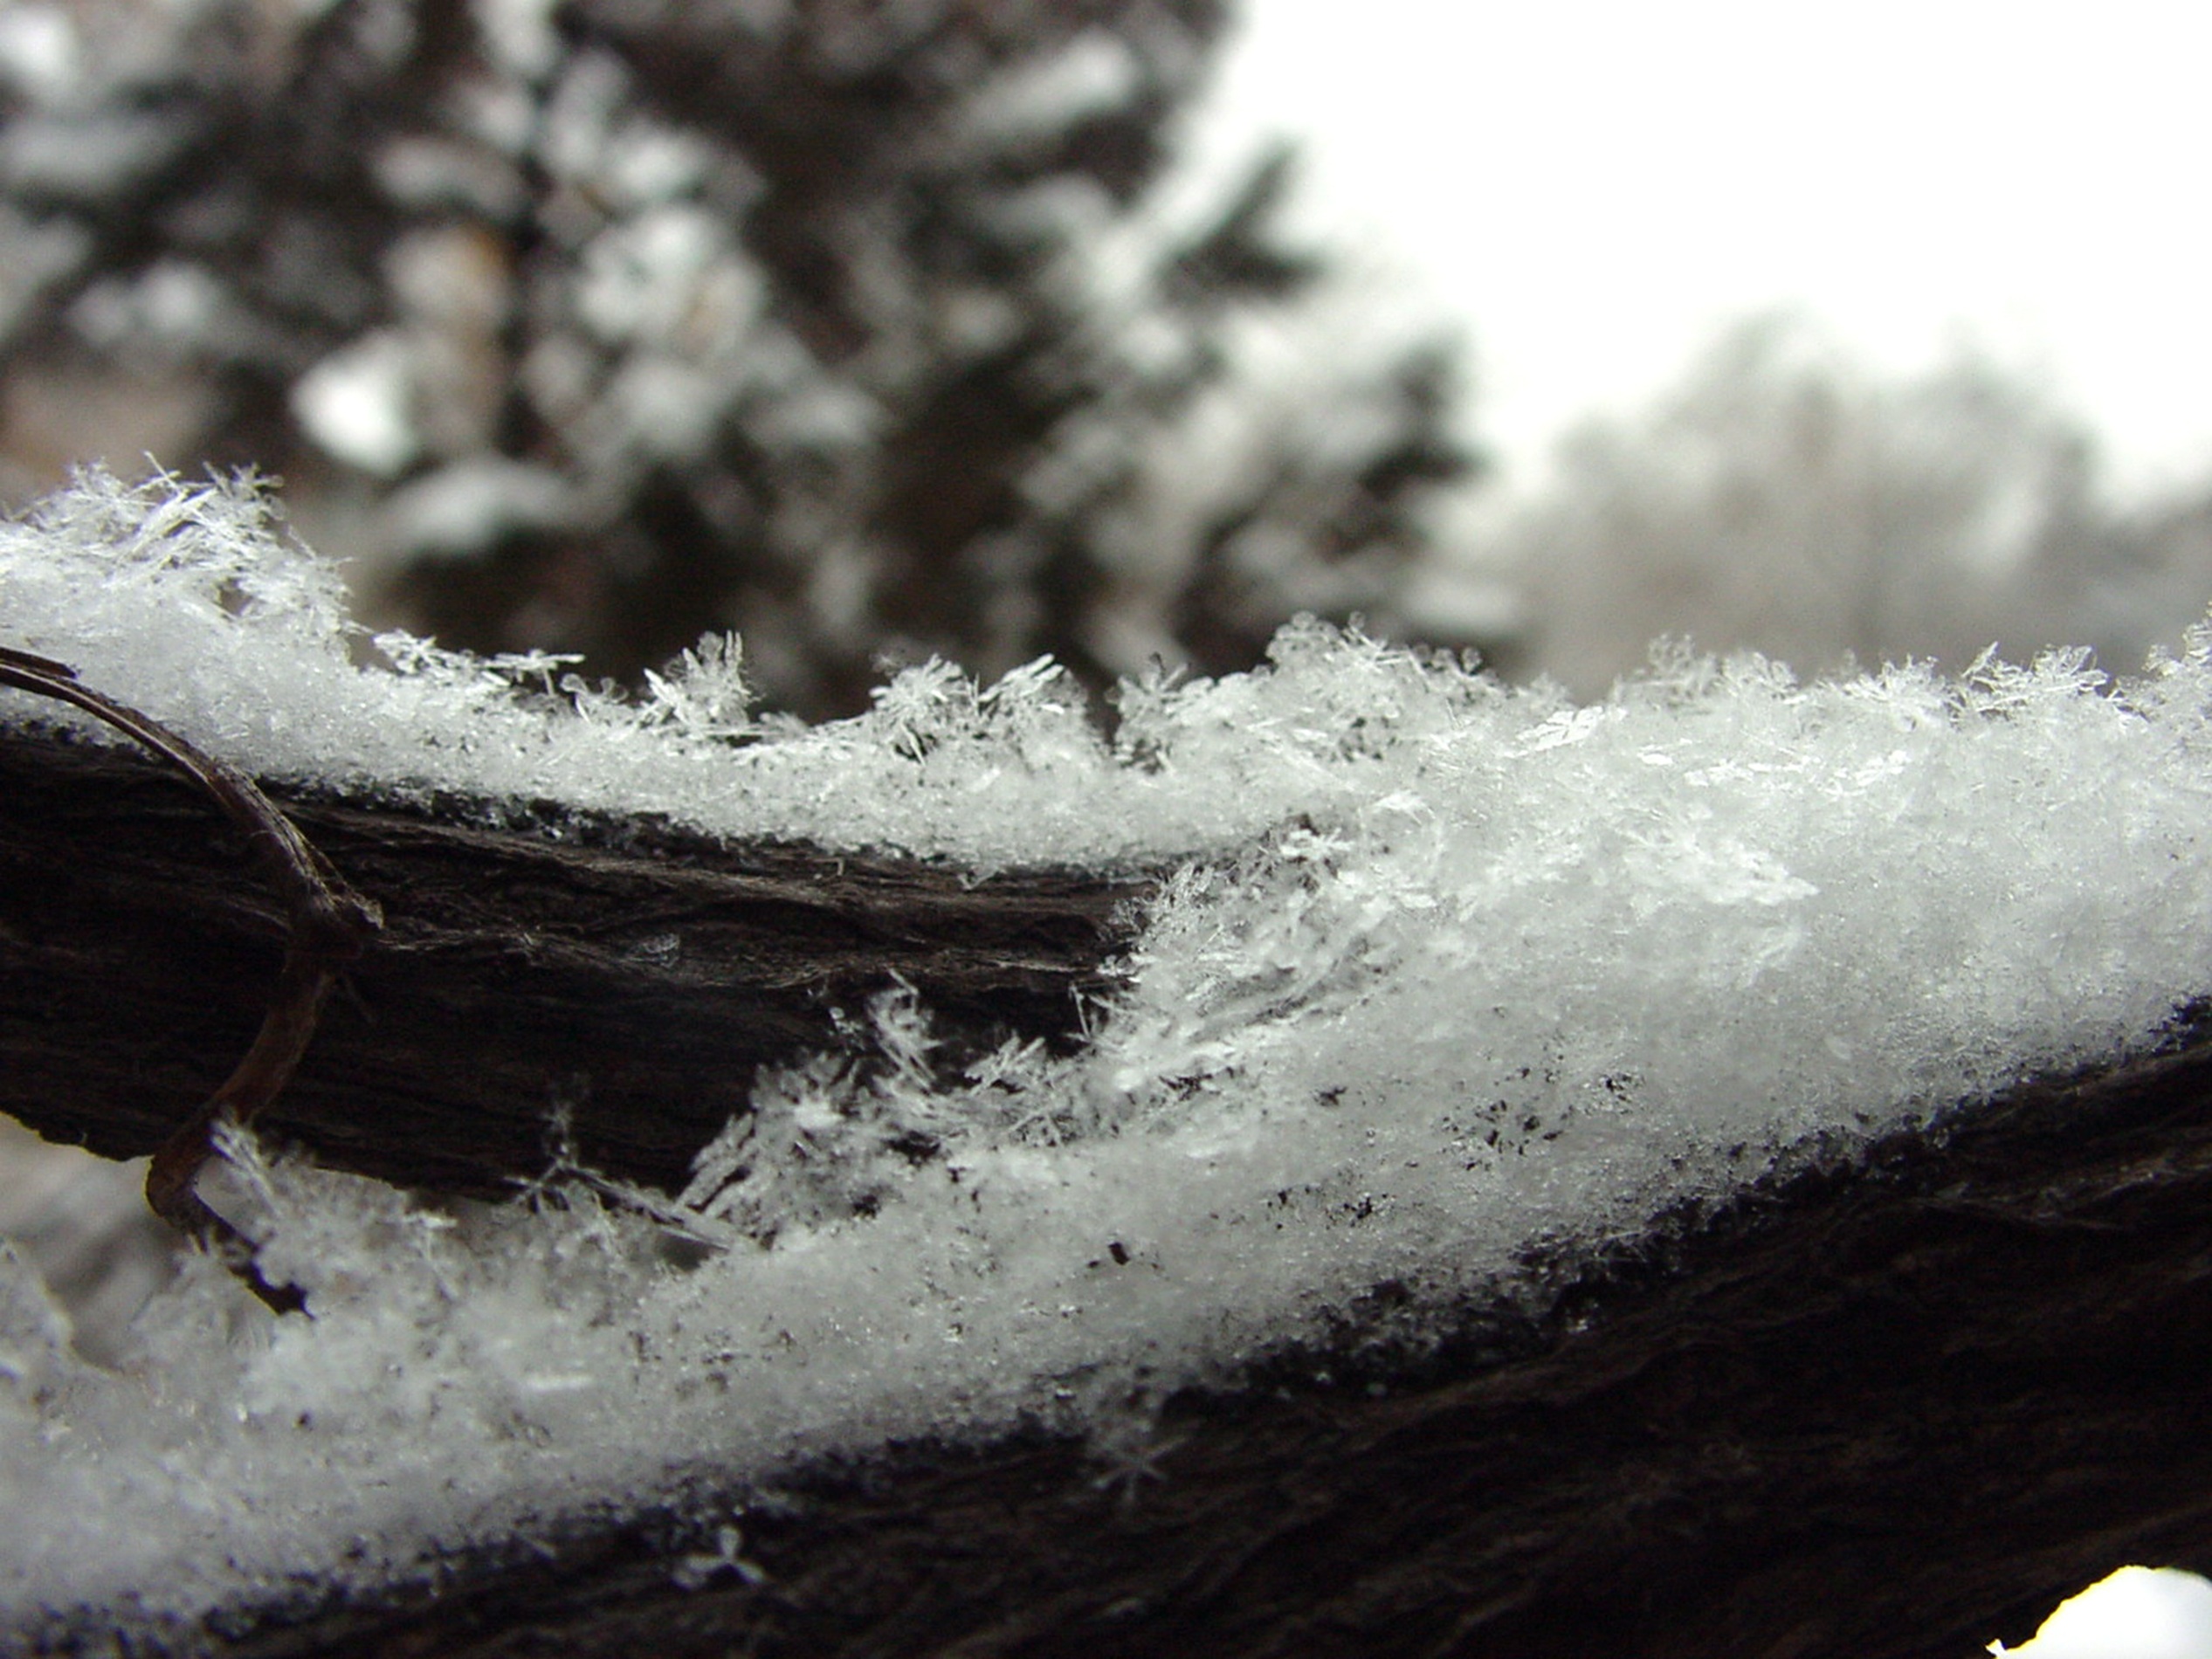
water, branch, snow, cold, winter, white, frost, ice, weather, season, close up, melting, snowflakes, freezing, macro photography, snowflake frost, branches in the snow